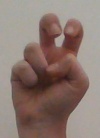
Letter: toot